Scooby-Doo! Shaggy's Showdown

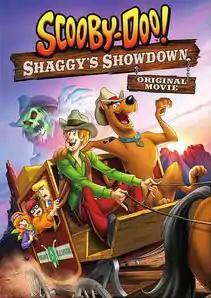
DVD cover

Scooby-Doo! Shaggy's Showdown is a 2017 direct-to-DVD animated western comedy mystery film, and the twenty-eighth entry in the direct-to-video series of "Scooby-Doo" films. It was released digitally on January 31, 2017, and on DVD on February 14, 2017.